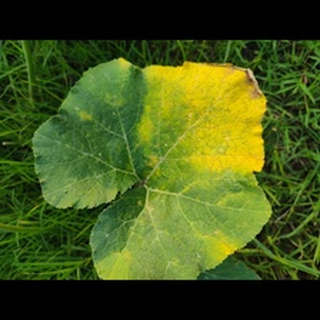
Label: pumpkin_downy_mildew